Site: brandenburg
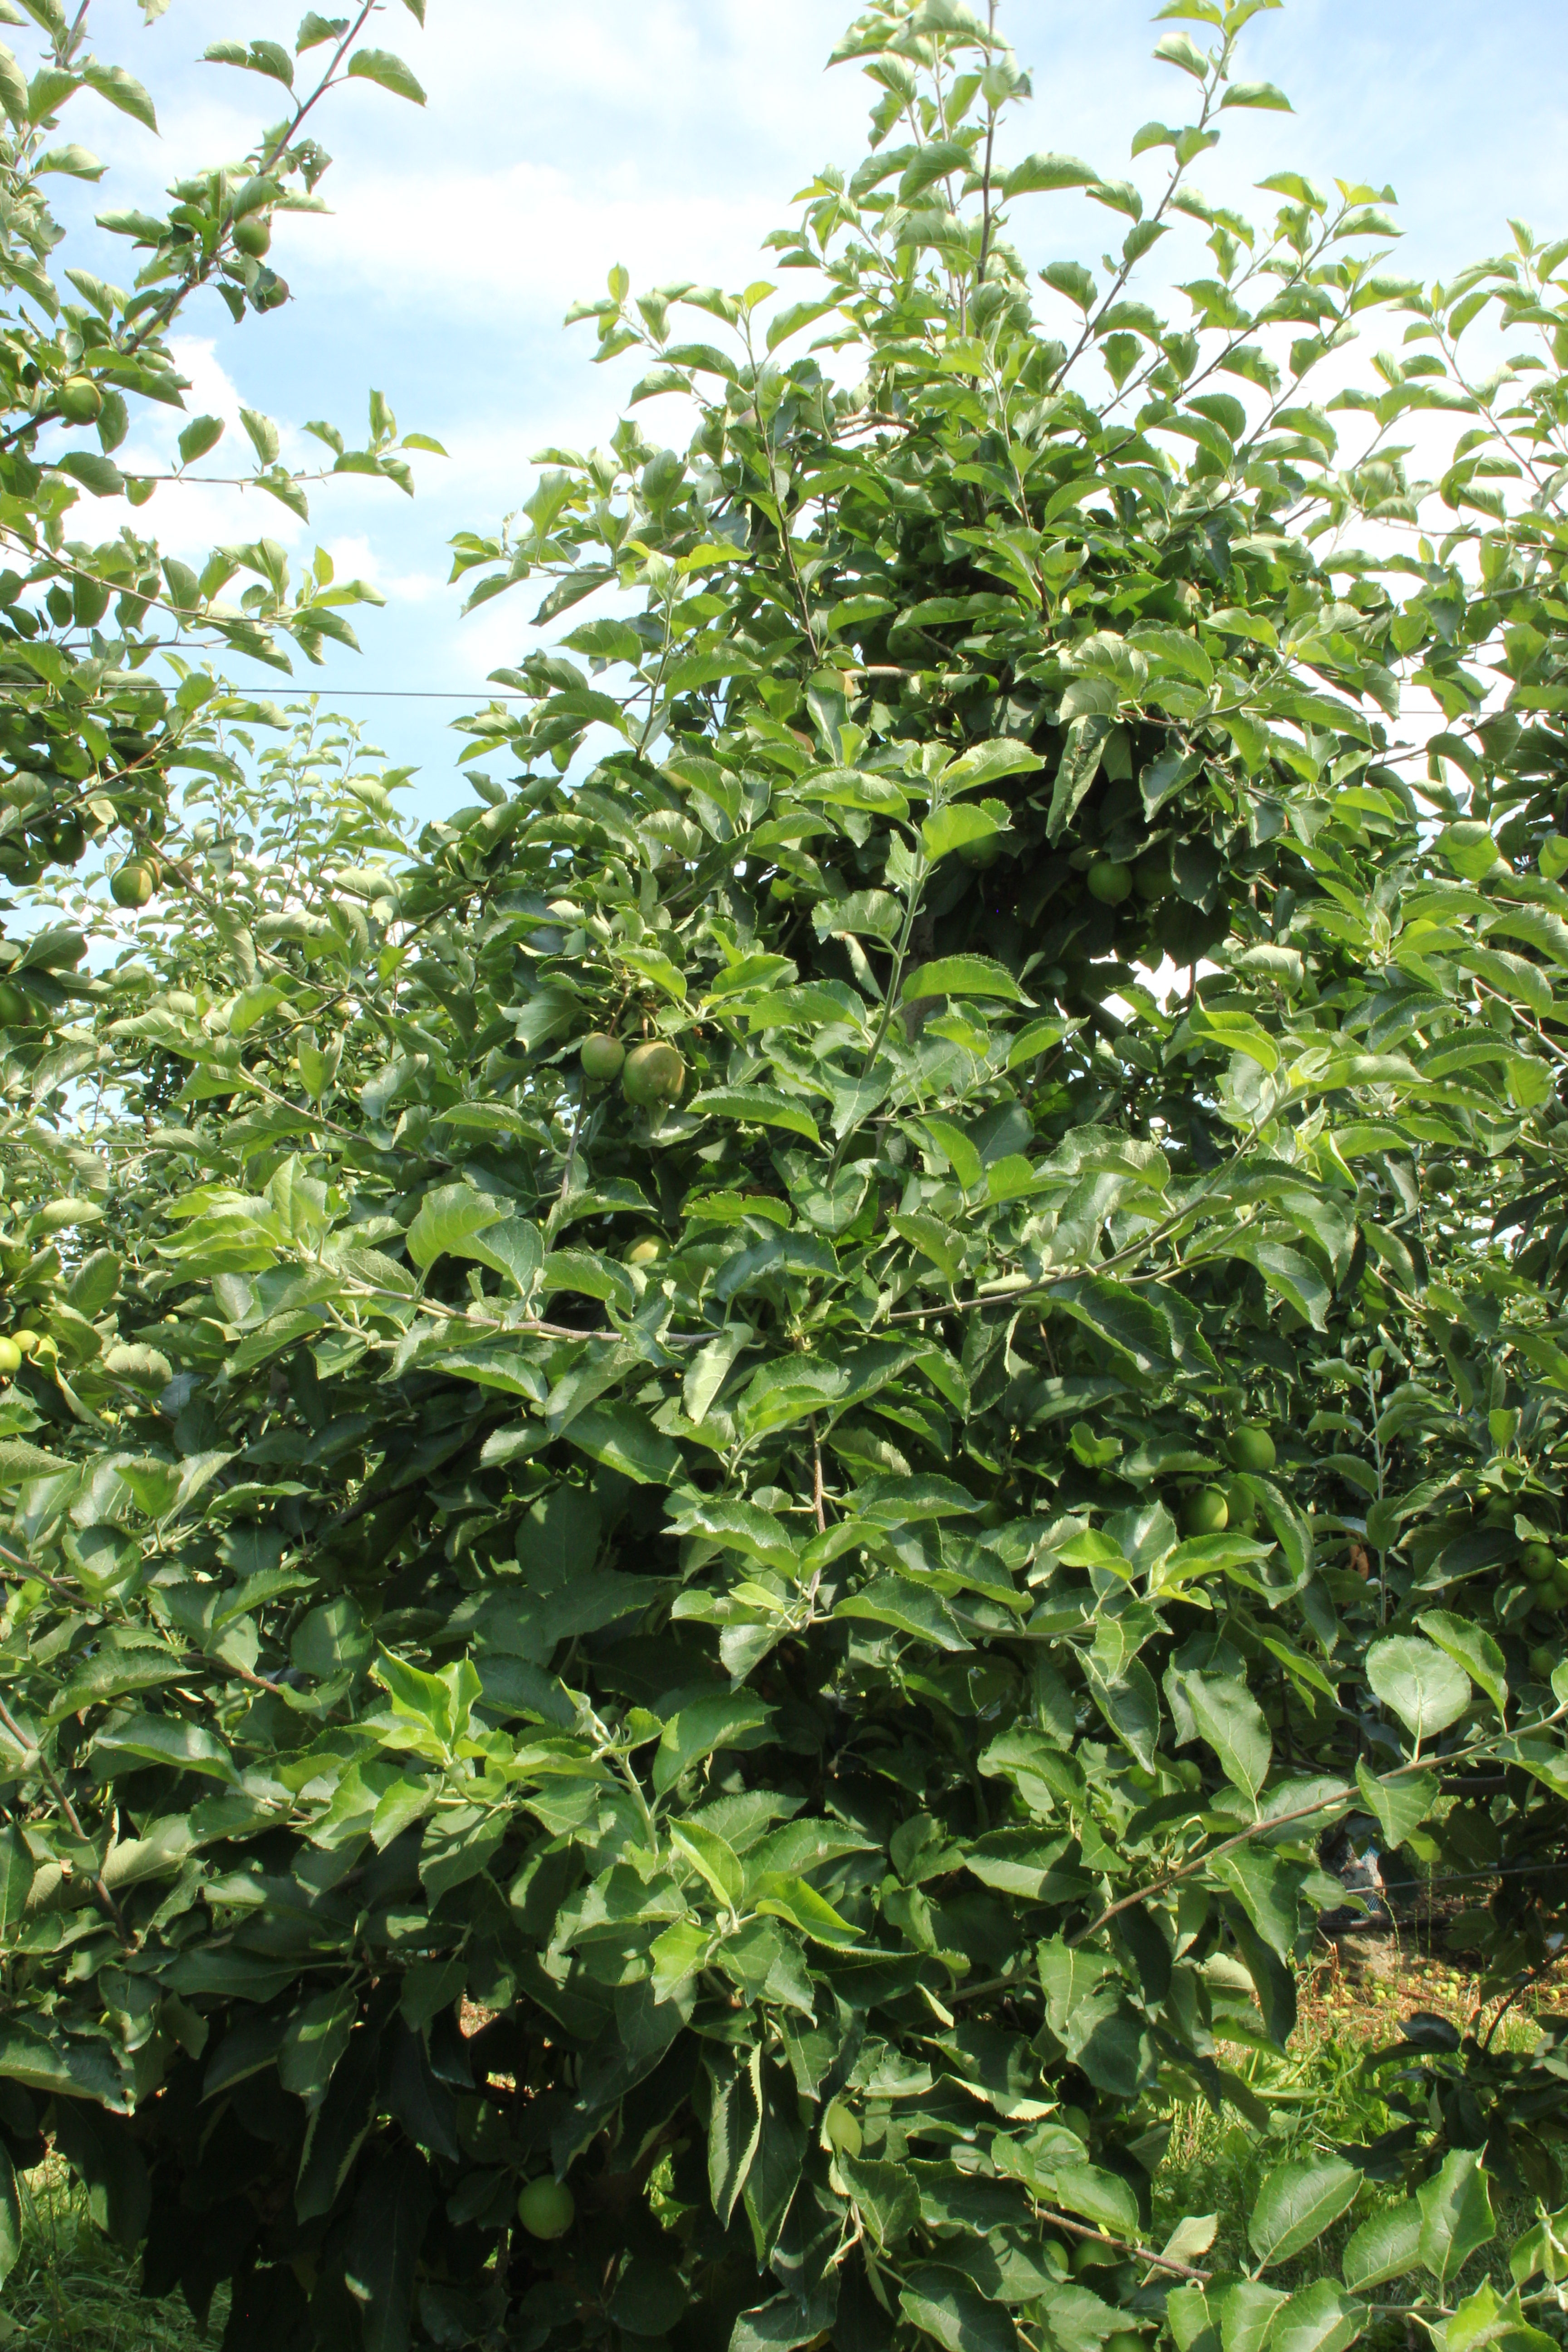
Growth stage (BBCH 74): Development of fruit